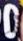
Number: 0